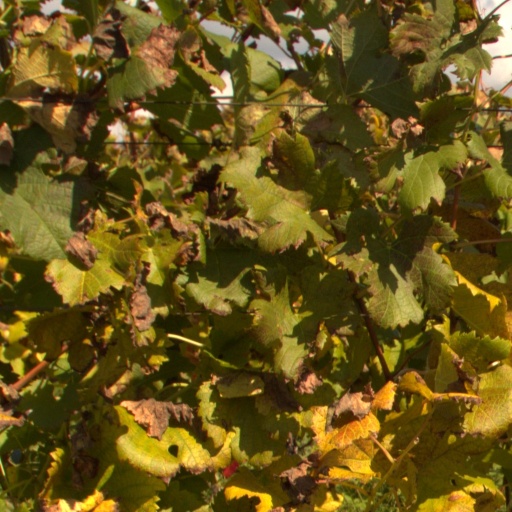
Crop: grape